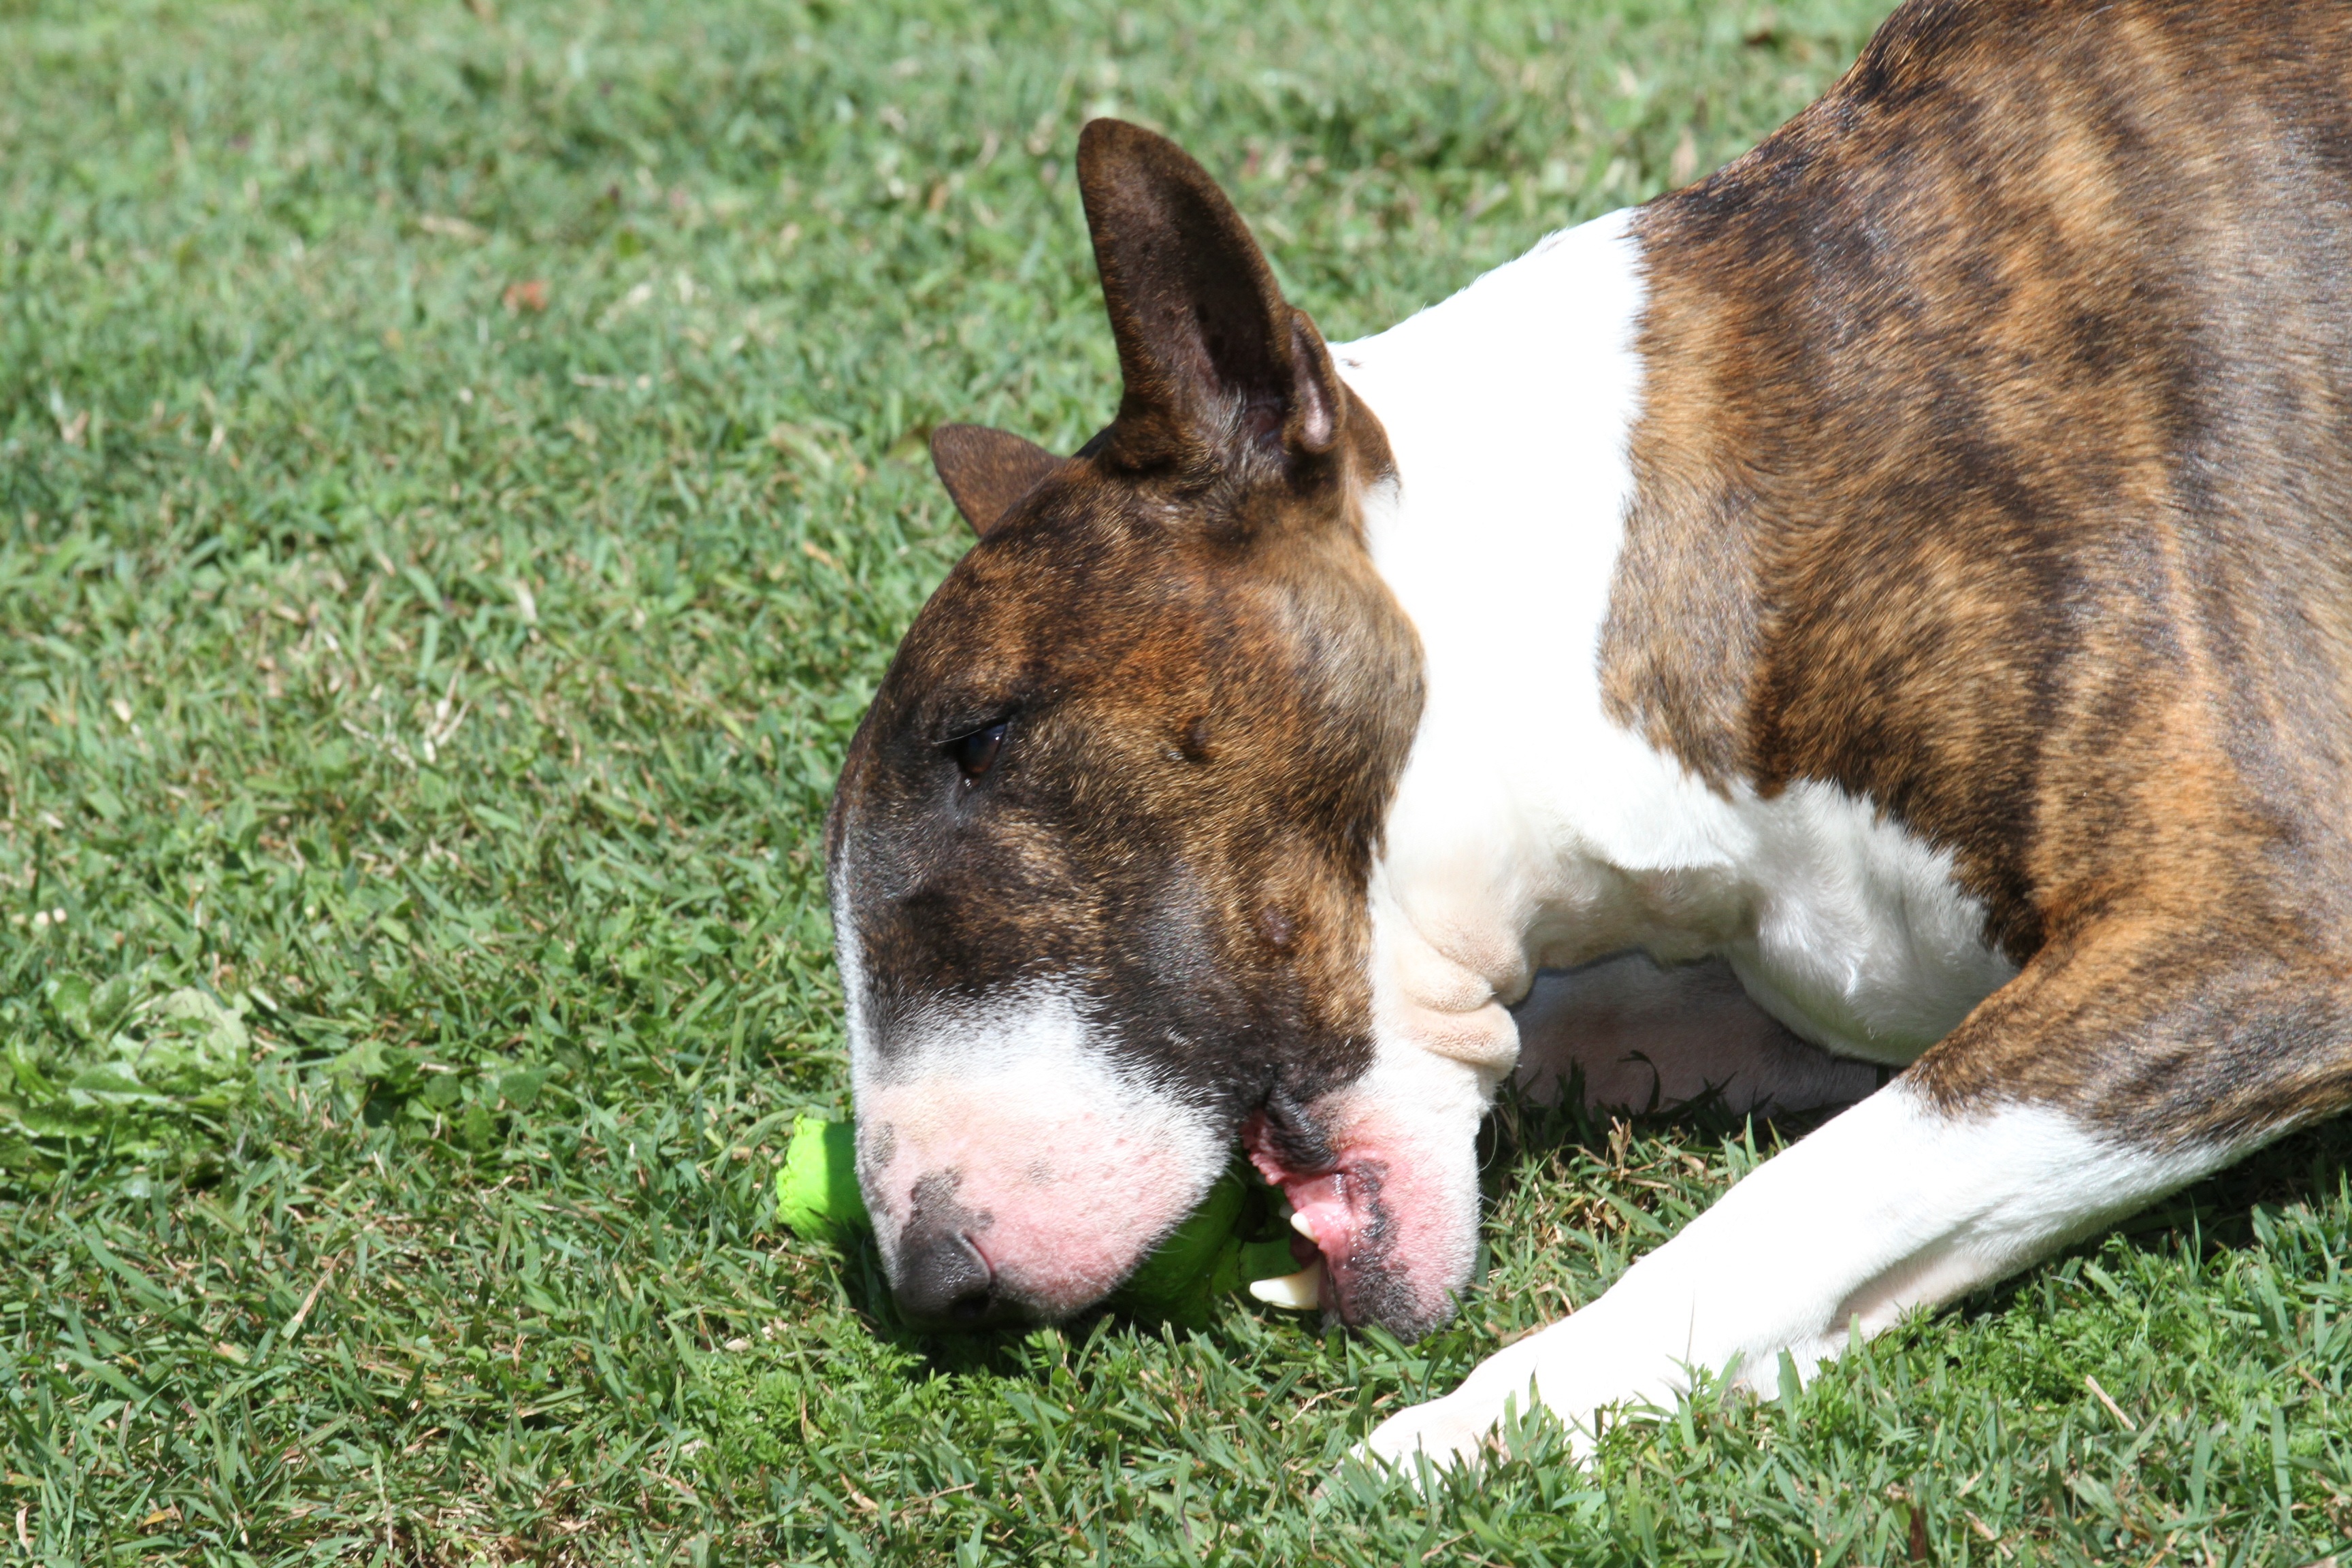
nature, grass, white, play, puppy, dog, animal, cute, canine, summer, pet, fur, portrait, green, park, brown, mammal, playing, toy, bulldog, outdoors, bull, face, nose, fun, happy, eye, furry, ears, head, vertebrate, funny, domestic, english, teeth, yard, pure, dog breed, terrier, breed, doggy, purebred, pedigree, cute animals, bully, brindle, chew, bull terrier, bullterrier, dog like mammal, carnivoran, dog breed group, olde english bulldogge, bull terrier miniature